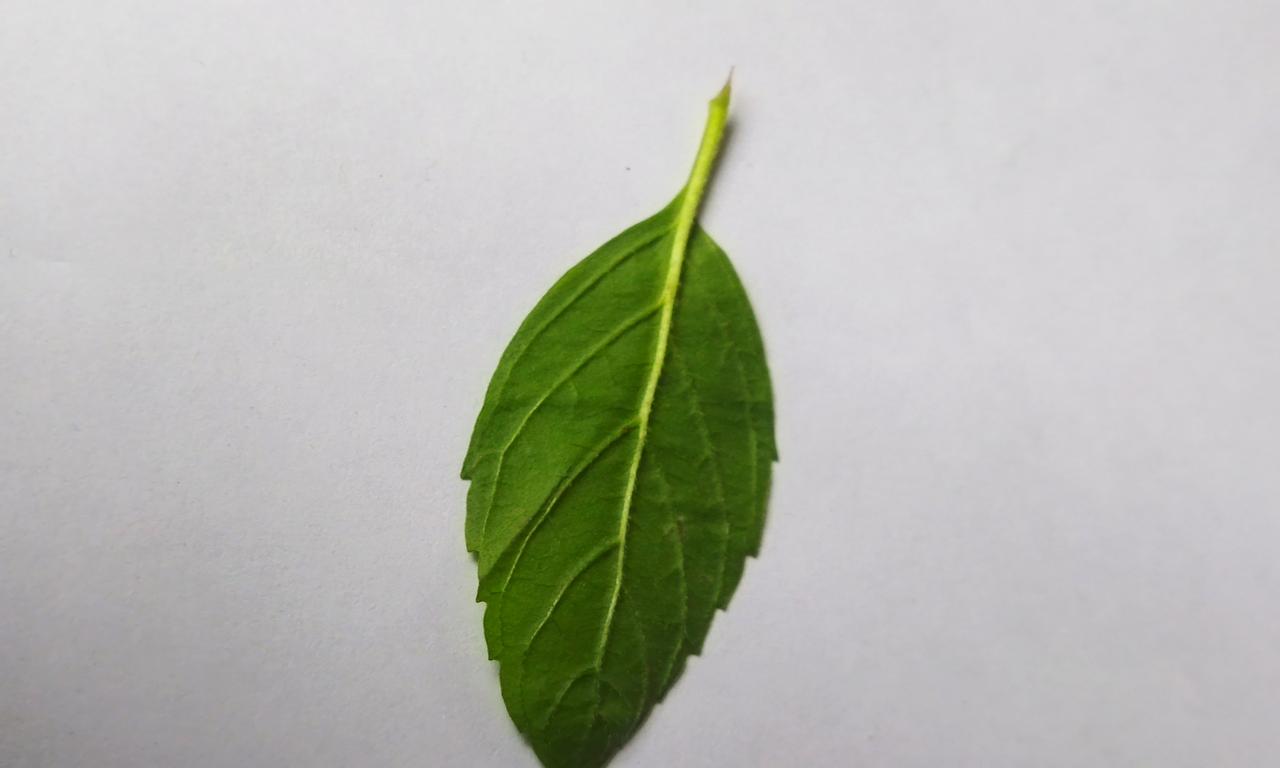
Label: Fresh